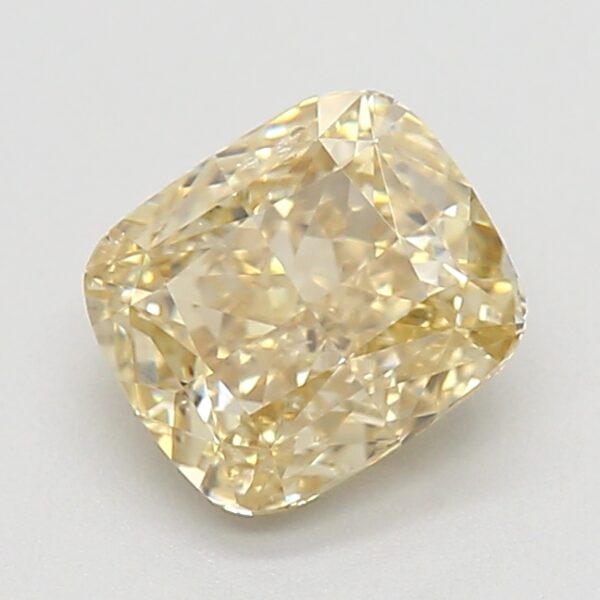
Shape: cushion
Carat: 0.77
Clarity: SI2
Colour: FANCY
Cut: EX
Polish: EX
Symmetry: VG
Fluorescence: F
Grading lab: GIA
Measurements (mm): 5.59 x 4.78 x 3.1